Trompe L'Oeil (Westworld)

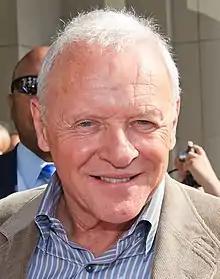
Anthony Hopkins received praise for his performance as Robert Ford

"Trompe L'Oeil" received critical acclaim from critics. The episode had a 100% score on Rotten Tomatoes and an average rating of 8.79 out of 10, based on 22 reviews. The site's consensus reads "'Trompe L'Oeil' confirms a major fan theory with a chilling episode whose narrative shocks are further fueled by a bevy of standout performances."